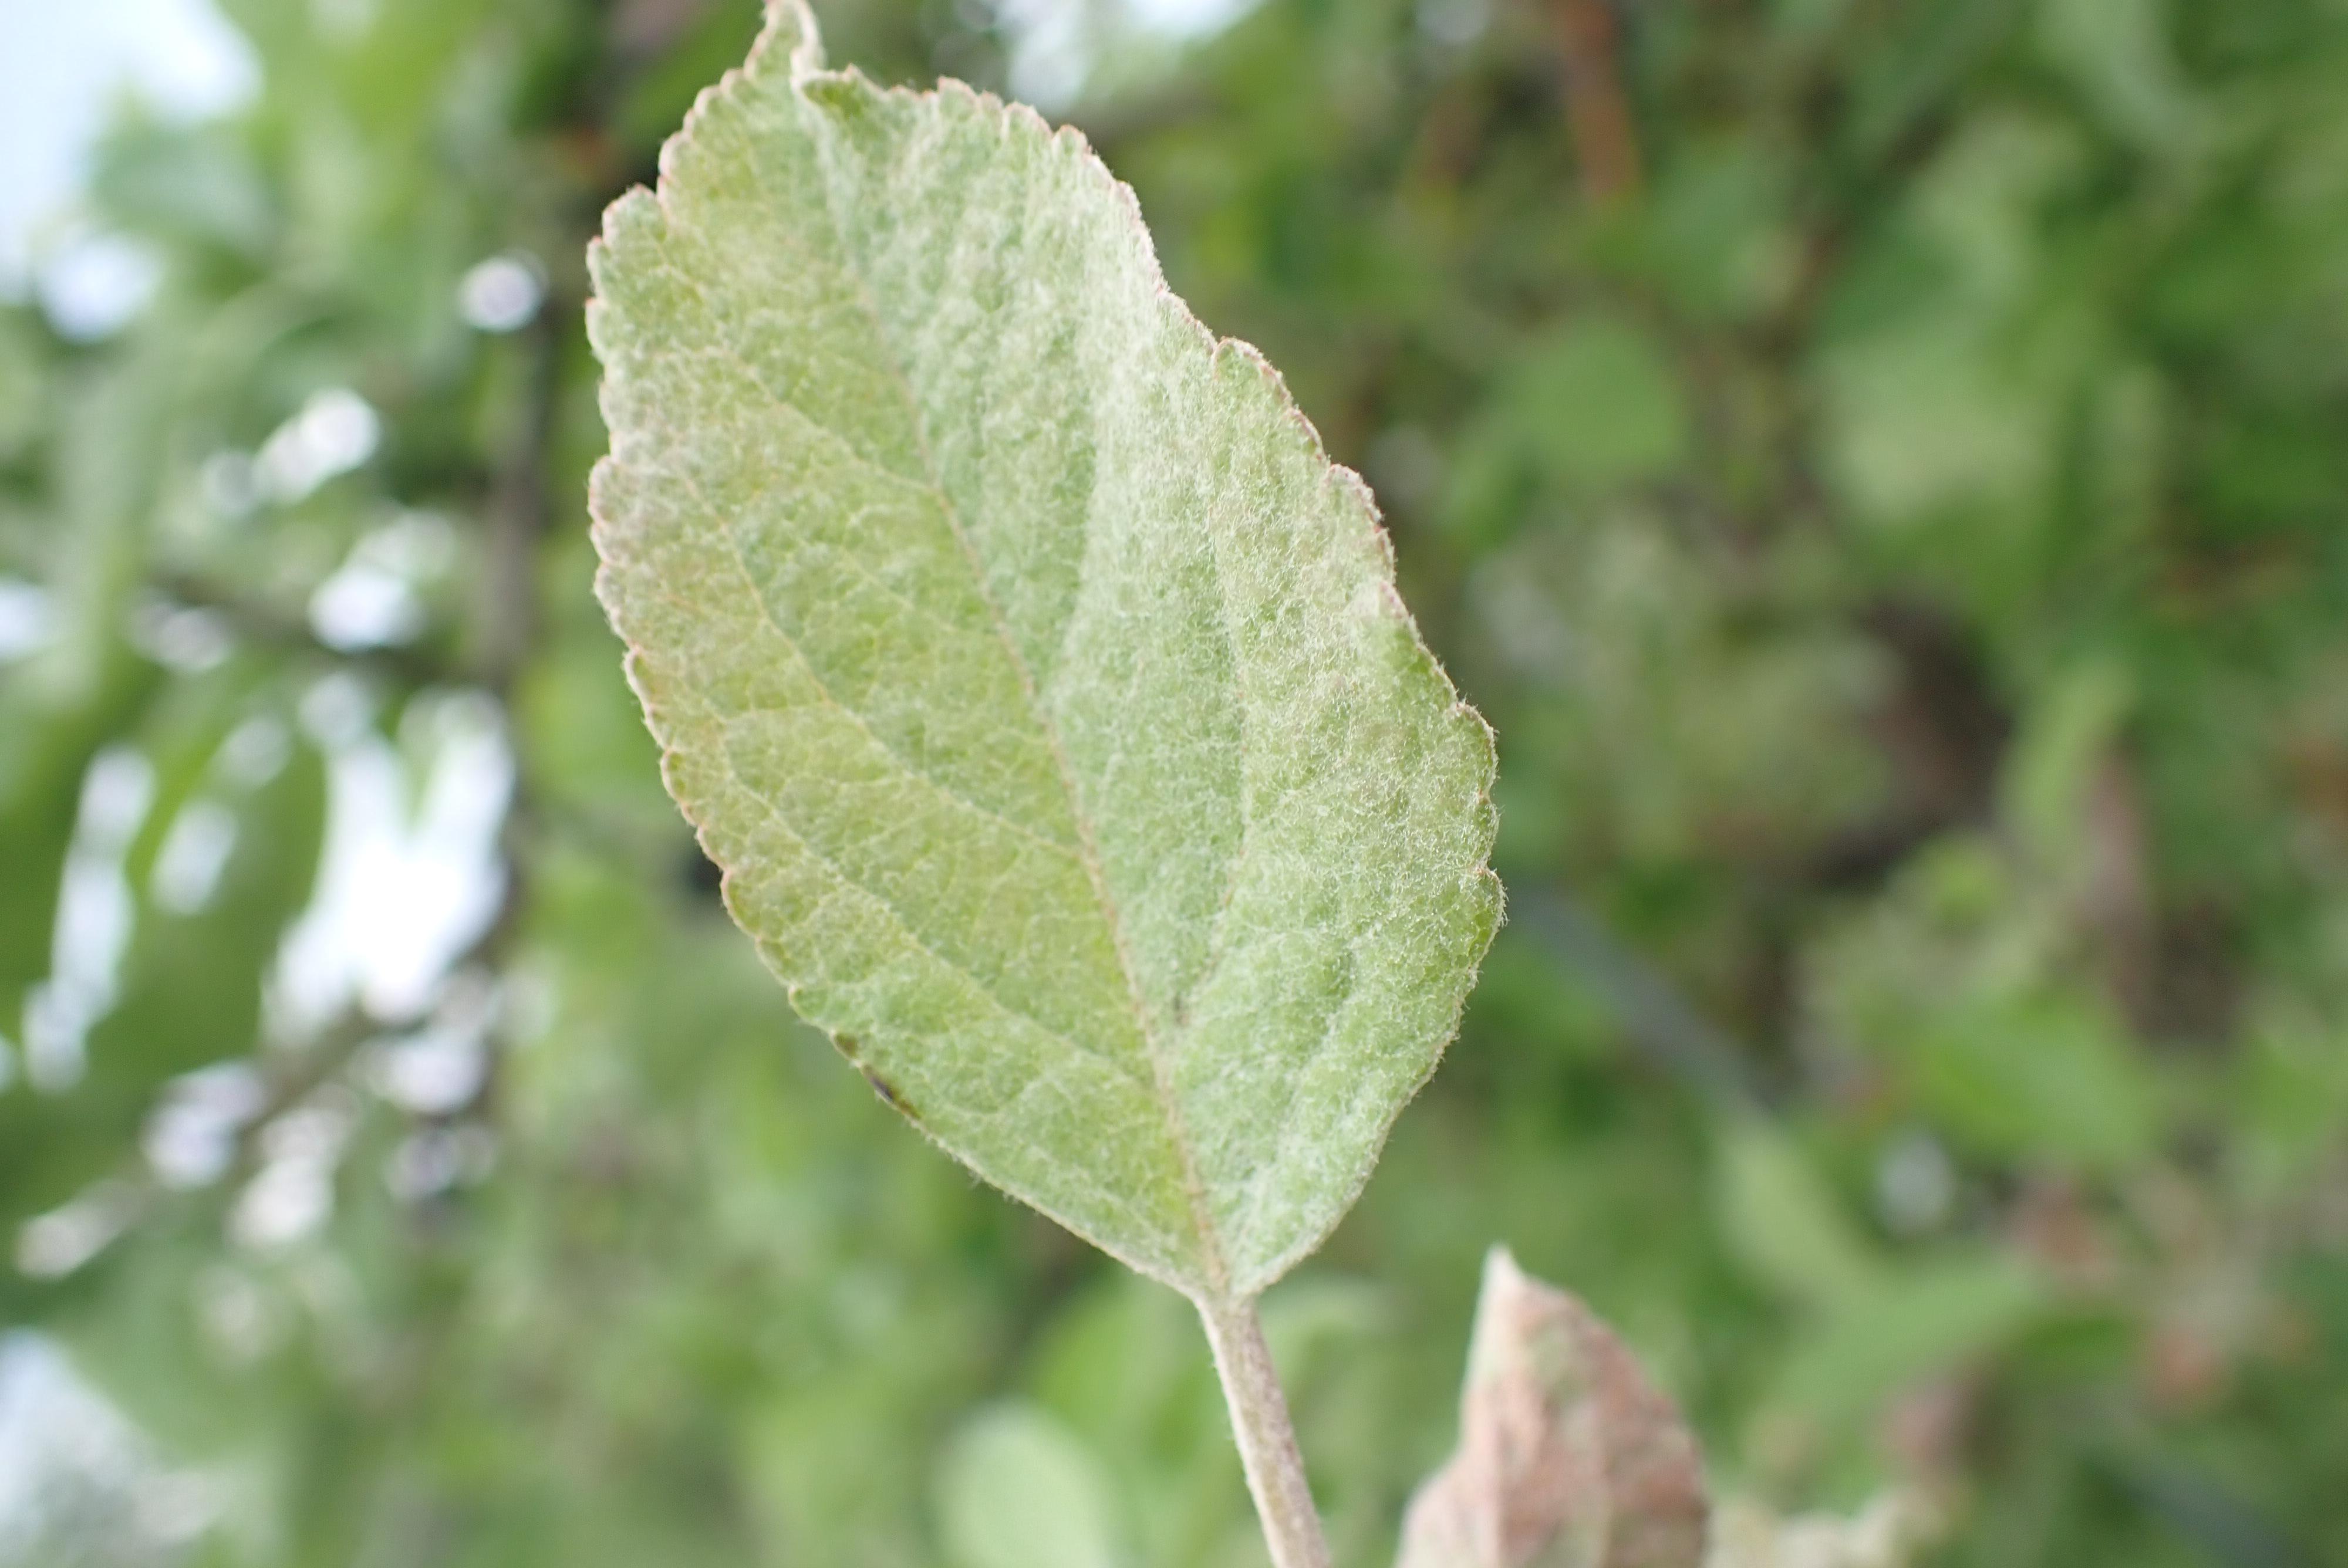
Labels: powdery_mildew